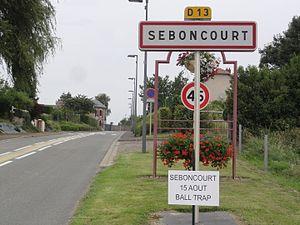
Seboncourt (Aisne) city limit sign
Seboncourt est une commune française située dans le département de l'Aisne, en région Hauts-de-France.